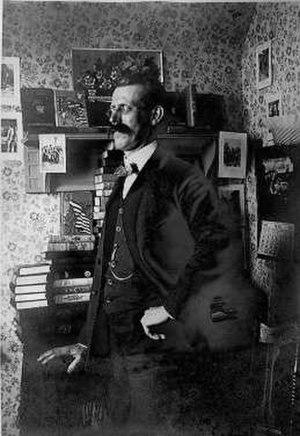
Edward Stratemeyer est un écrivain et éditeur américain né le 4 octobre 1862 à Elizabeth et mort le 10 mai 1930 à Newark.